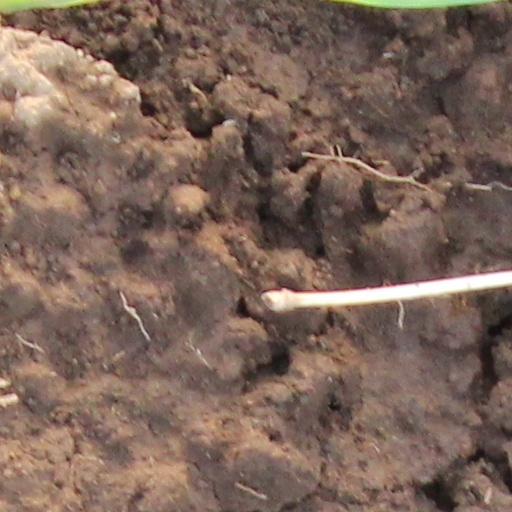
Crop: wheat